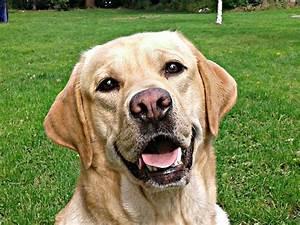
dog